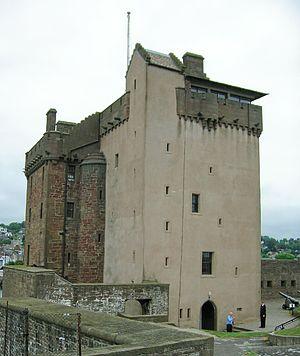
Dundee est la quatrième plus grande ville d'Écosse. Son histoire commence avec les Pictes à l'Âge du fer. Pendant la période médiévale, la ville fut le théâtre de nombreuses batailles. Durant la révolution industrielle, l'industrie locale du jute permit à la ville de prendre un essor rapide. L'industrie de la marmelade de Dundee et le journalisme permirent également à Dundee de gagner en importance, et est à l'origine de son surnom de « 3 J ».
Le château de Broughty est situé le long de la rivière Tay à Broughty Ferry, près de Dundee, en Écosse.